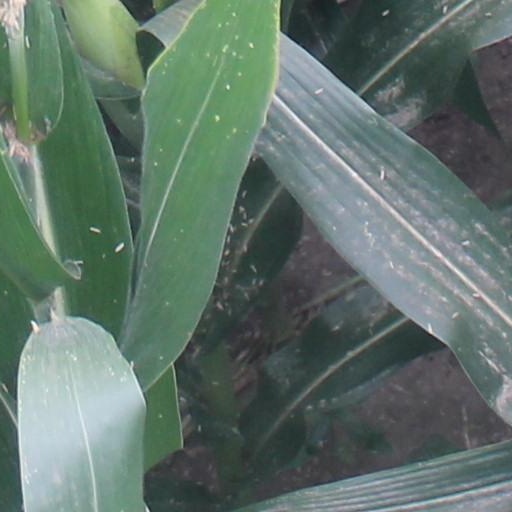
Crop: maize; corn